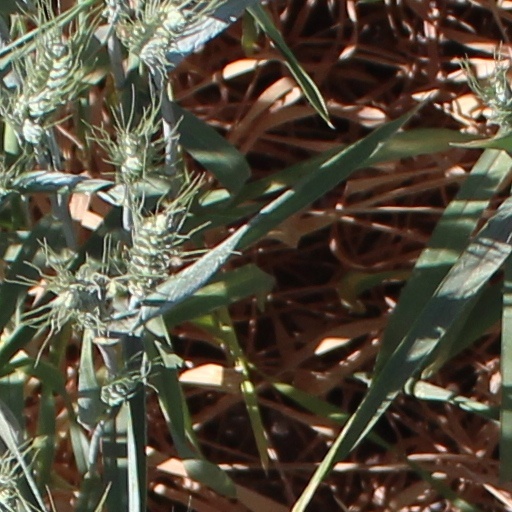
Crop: wheat